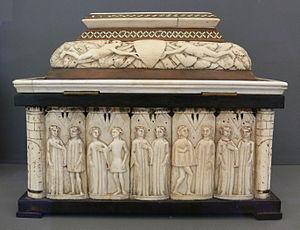
Baldassare degli Embriachi, en français Balthazar Embriachi né à Florence, est un sculpteur sur ivoire de l'école florentine de la Renaissance italienne de la fin du XIVᵉ et du début du XVᵉ siècle.
Les objets de la vie quotidienne pendant la Renaissance florentine sont ceux du renouveau qu'a apporté l'émergence de la Renaissance dans les objets usuels de la vie quotidienne à Florence que cette période a transcendés ou même inventés à partir de ceux issus du Moyen Âge.